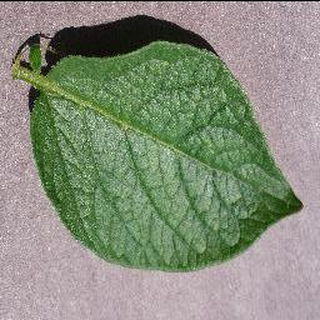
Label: healthy_potato